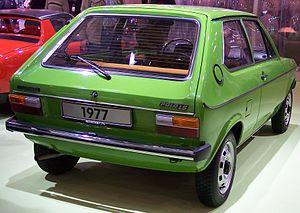
La Polo I est une automobile du constructeur allemand Volkswagen.